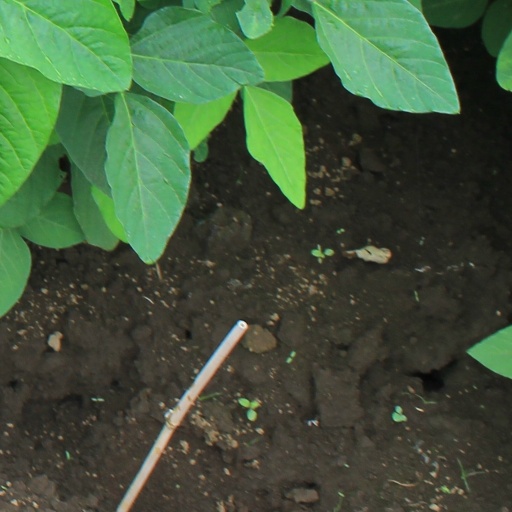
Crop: soybean